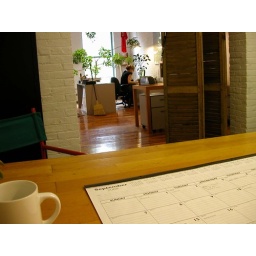
From the desk in the back office you look out into the main area.  *The back office is now the editing room